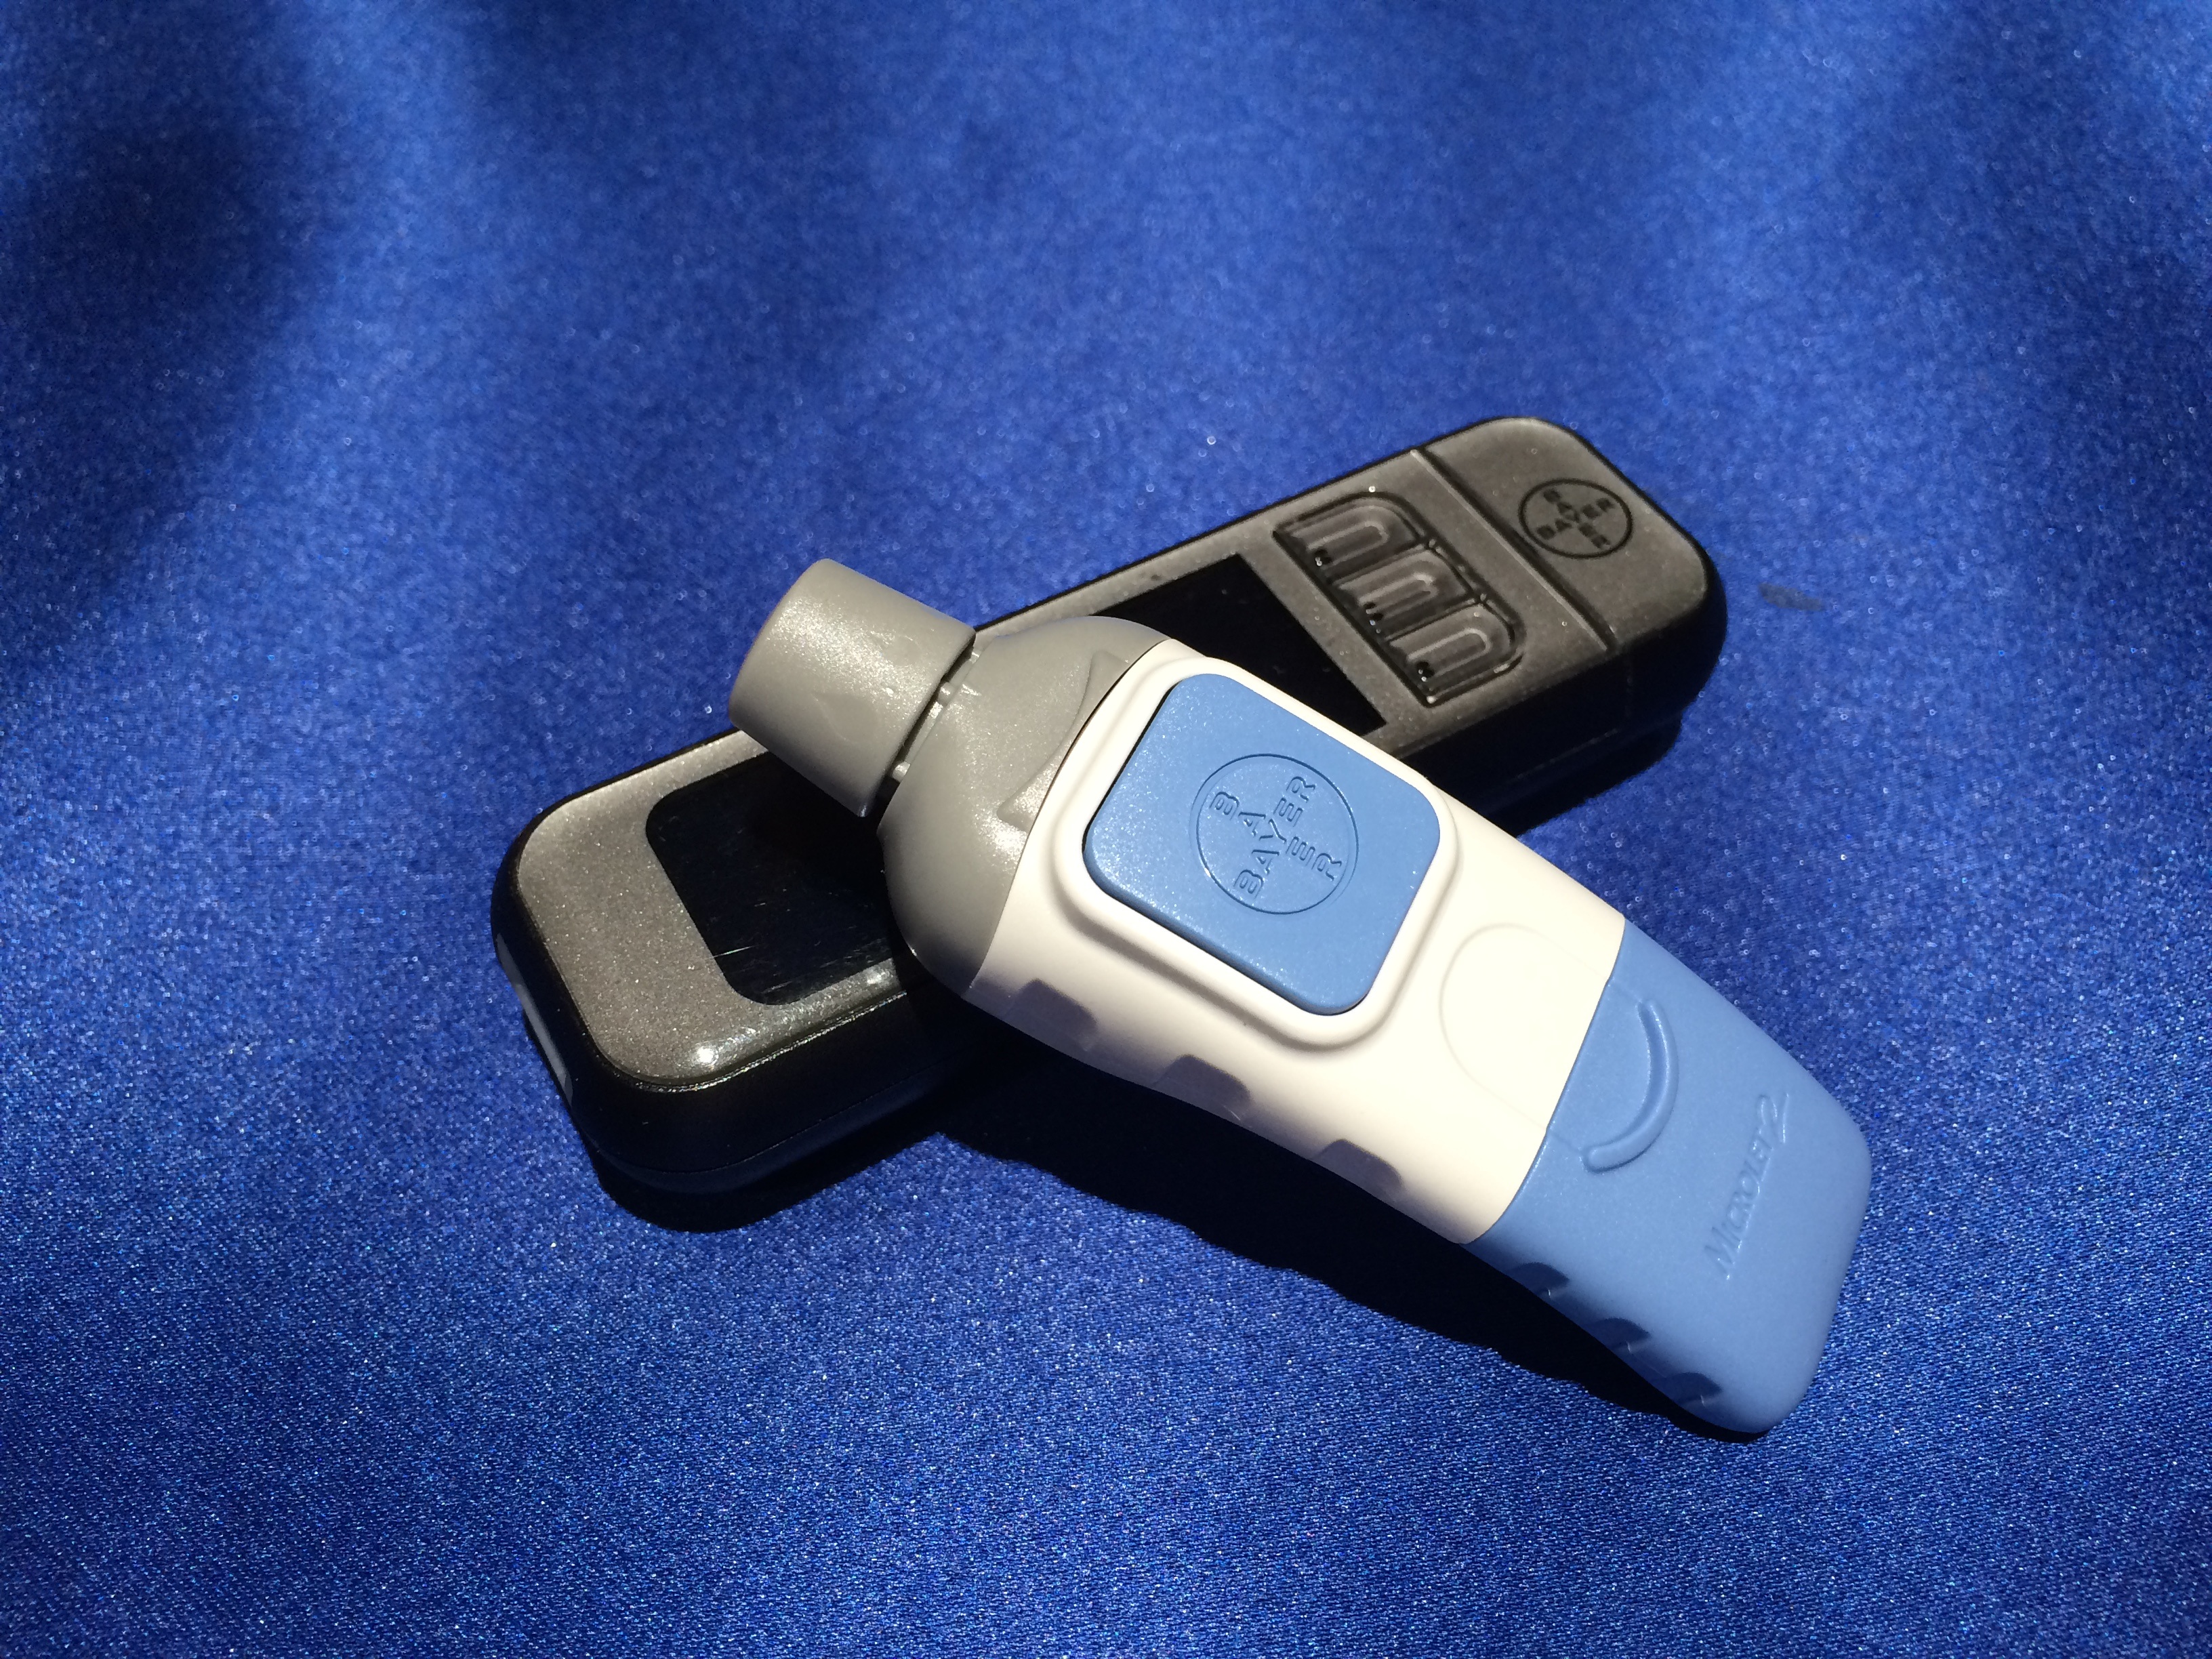
hand, finger, equipment, meter, arm, measurement, blood, sugar, diabetes, testing, glucose, medical, healthcare, prick, diabetic, chronic, lancet, glucometer